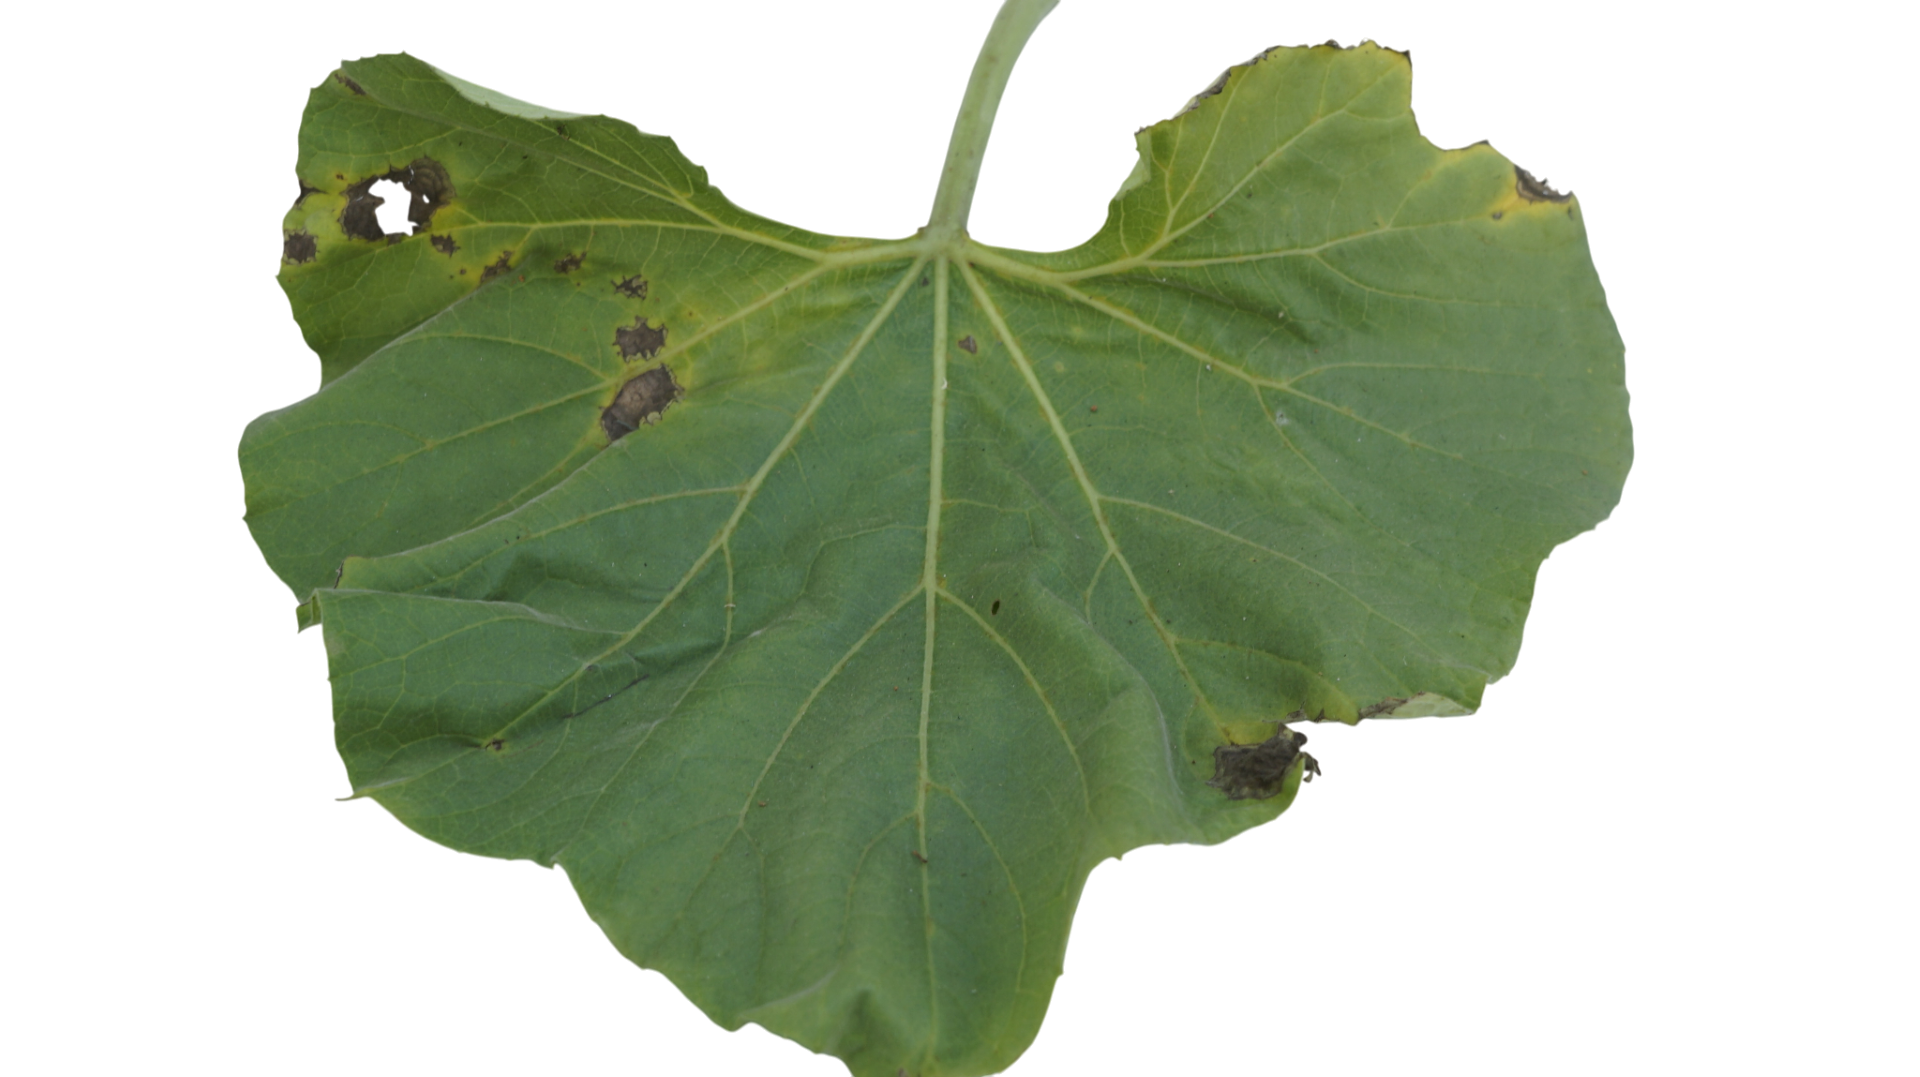
Crop: Bottle Gourd
Label: Anthracnose